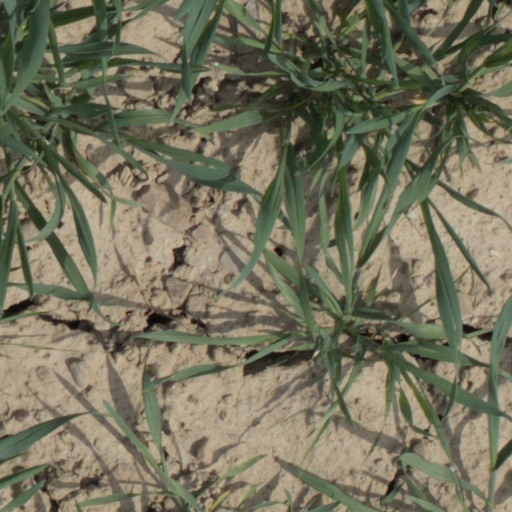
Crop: wheat